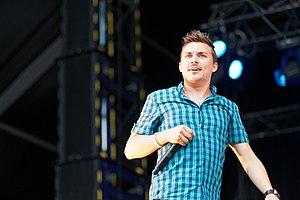
Alem, de son vrai nom Maël Gayaud, né le 25 mars 1992 à Lyon, est un beatboxeur français.